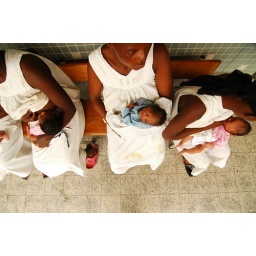
Three new african mothers in the maternity hospital white dress carrying their newborns in their arms, sitting on a bench, waiting